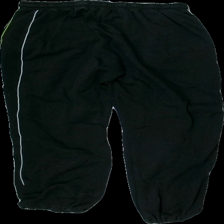
View: back
Type: Trousers
Category: Men
Brand: Mywear (Ica)
Colors: Black, Green
Material: unknown
Cut: Loose
Size: XXL
Season: All
Price range: <50
Recommended usage: Export
Description: black sweatpants with green details